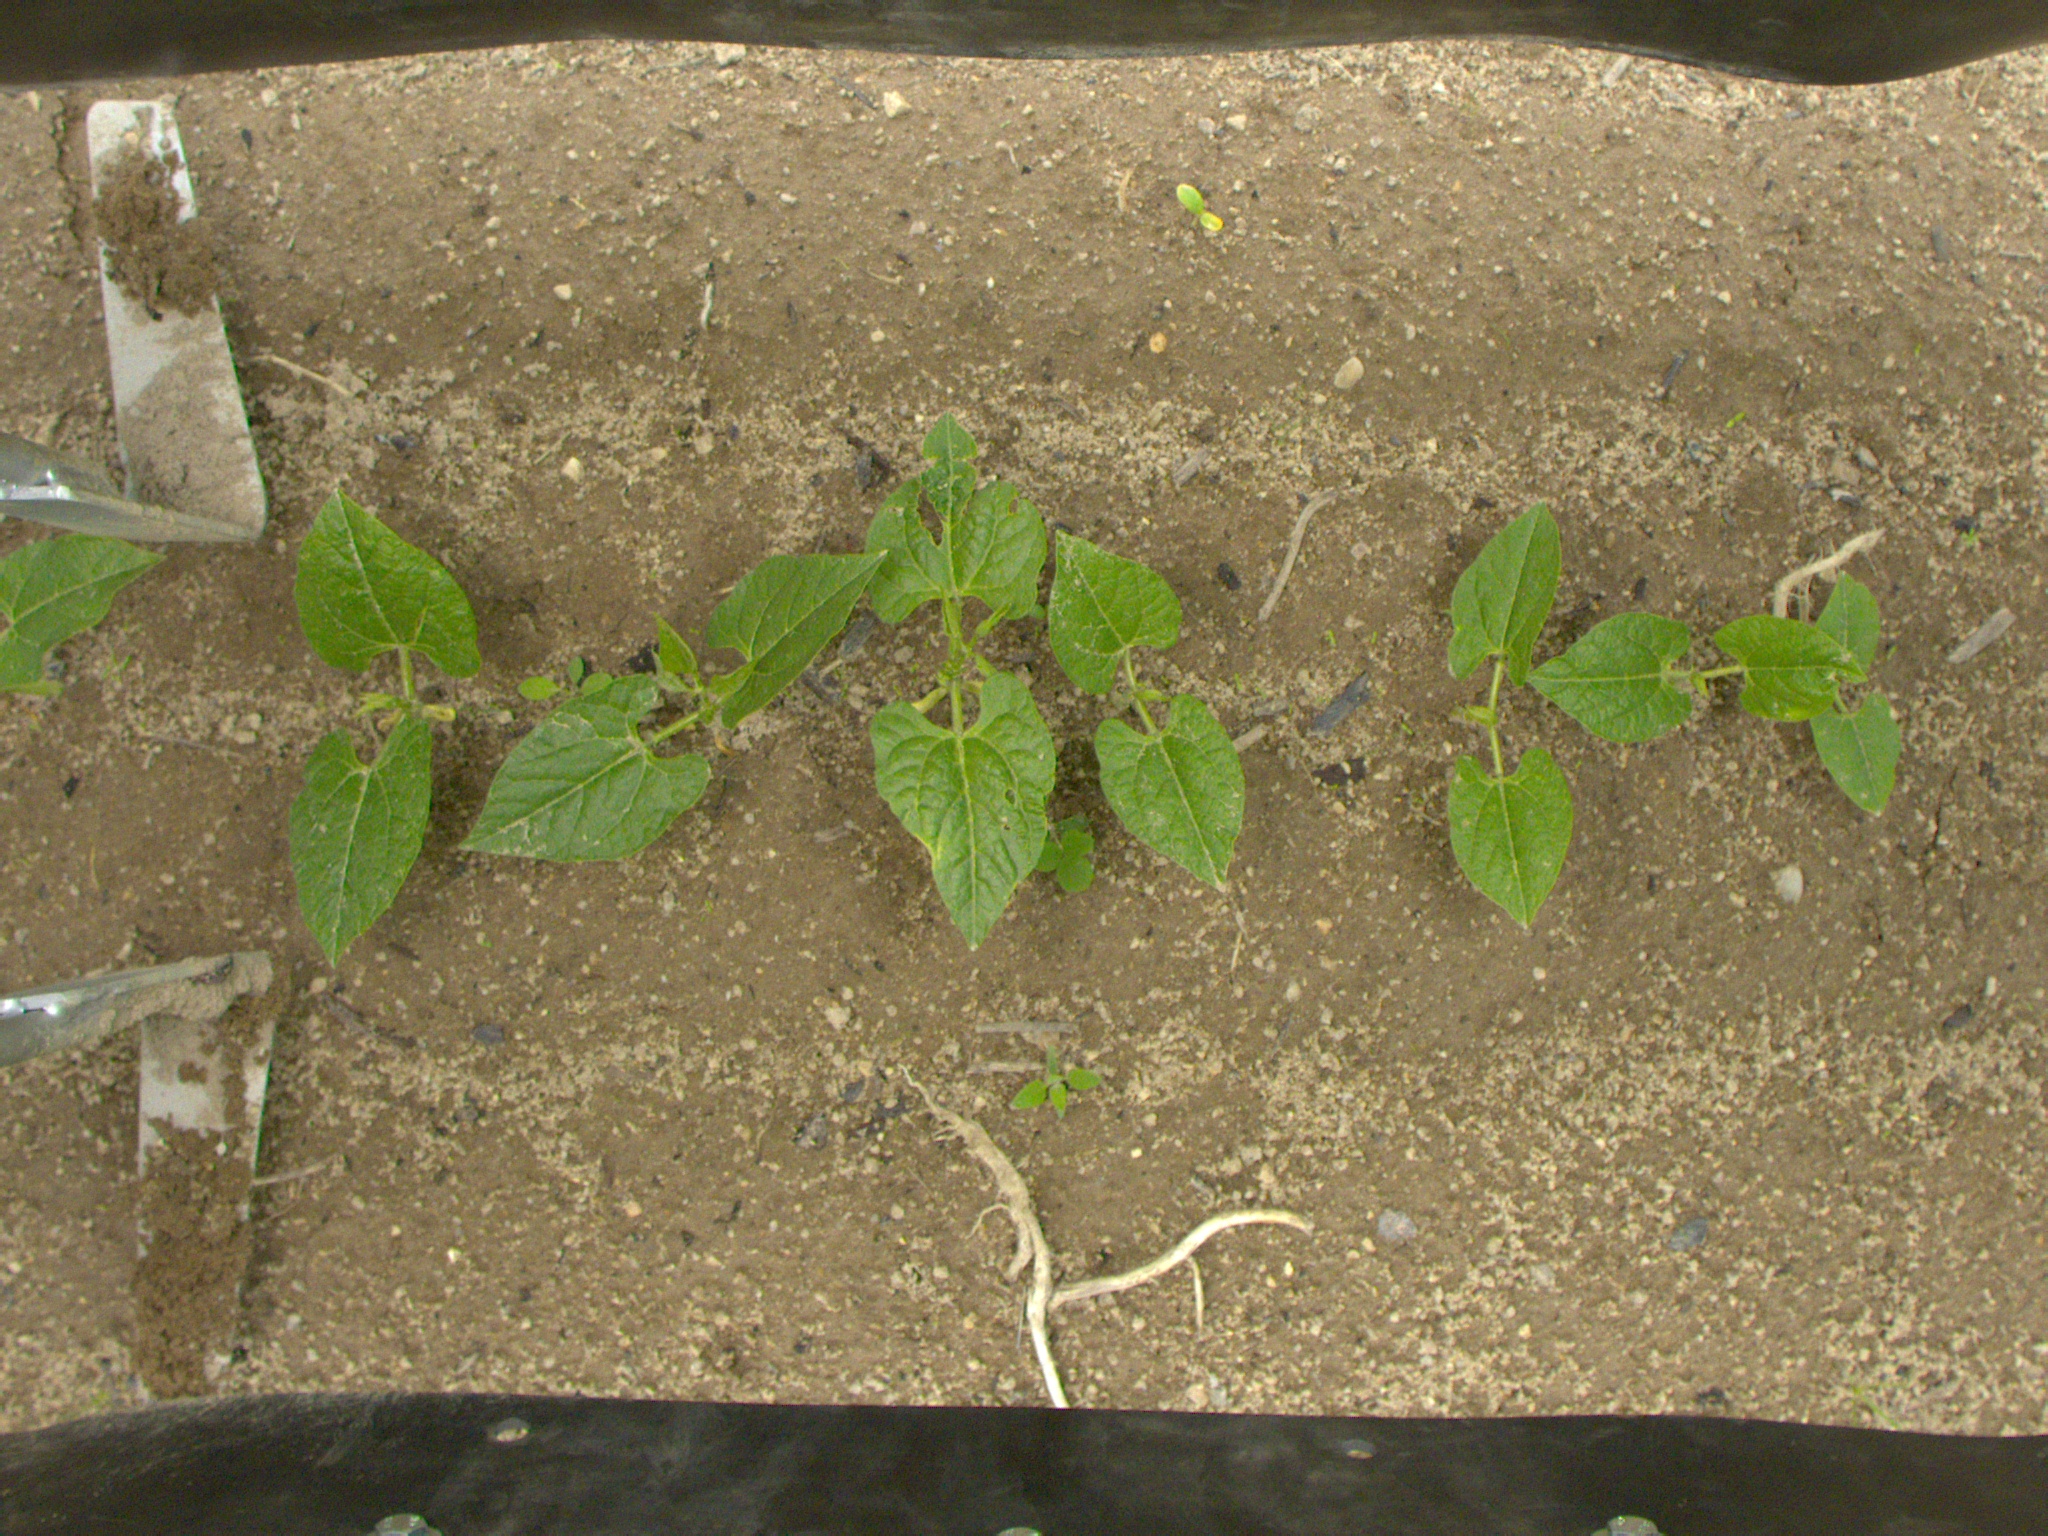
Crop: bean
Objects: bean, bean, bean, bean, bean, bean, bean, stem_bean, stem_bean, stem_bean, stem_bean, stem_bean, stem_bean, stem_bean